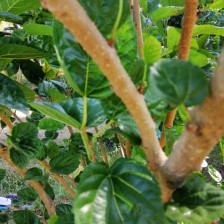
Variety: BlackAustralia